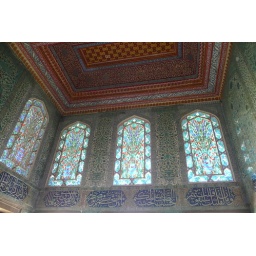
Detailed wall tiling and stained glass windows in Harem at Topkapi Palace